Indian Ocean

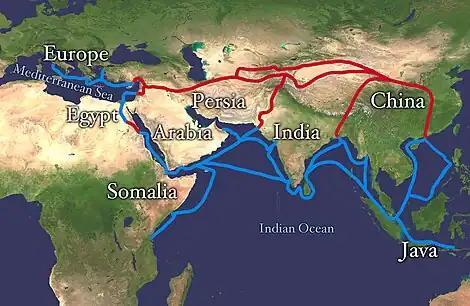
The economically important Silk Road was blocked from Europe by the Ottoman Empire in 1453 with the fall of the Byzantine Empire. This spurred exploration, and a new sea route around Africa was found, triggering the Age of Discovery.

At least eleven prehistoric tsunamis have struck the Indian Ocean coast of Indonesia between 7400 and 2900 years ago. Analysing sand beds in caves in the Aceh region, scientists concluded that the intervals between these tsunamis have varied from series of minor tsunamis over a century to dormant periods of more than 2000 years preceding megathrusts in the Sunda Trench. Although the risk for future tsunamis is high, a major megathrust such as the one in 2004 is likely to be followed by a long dormant period.